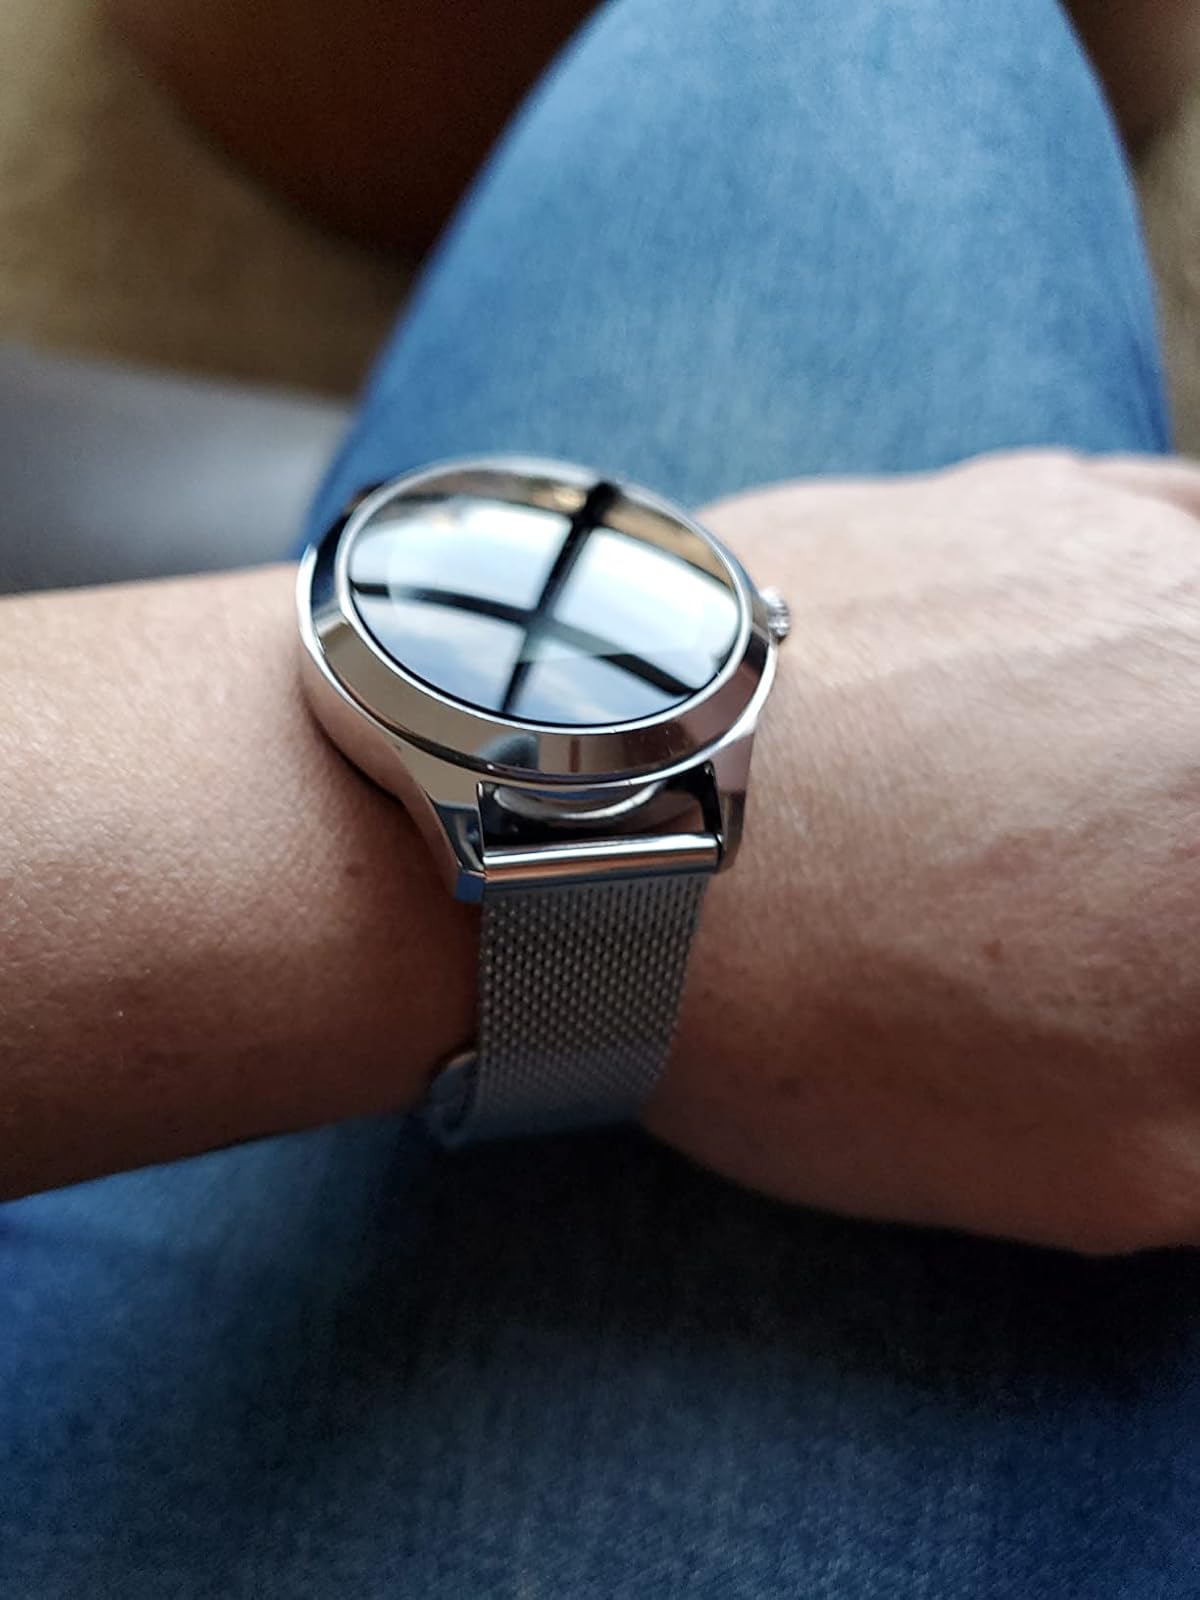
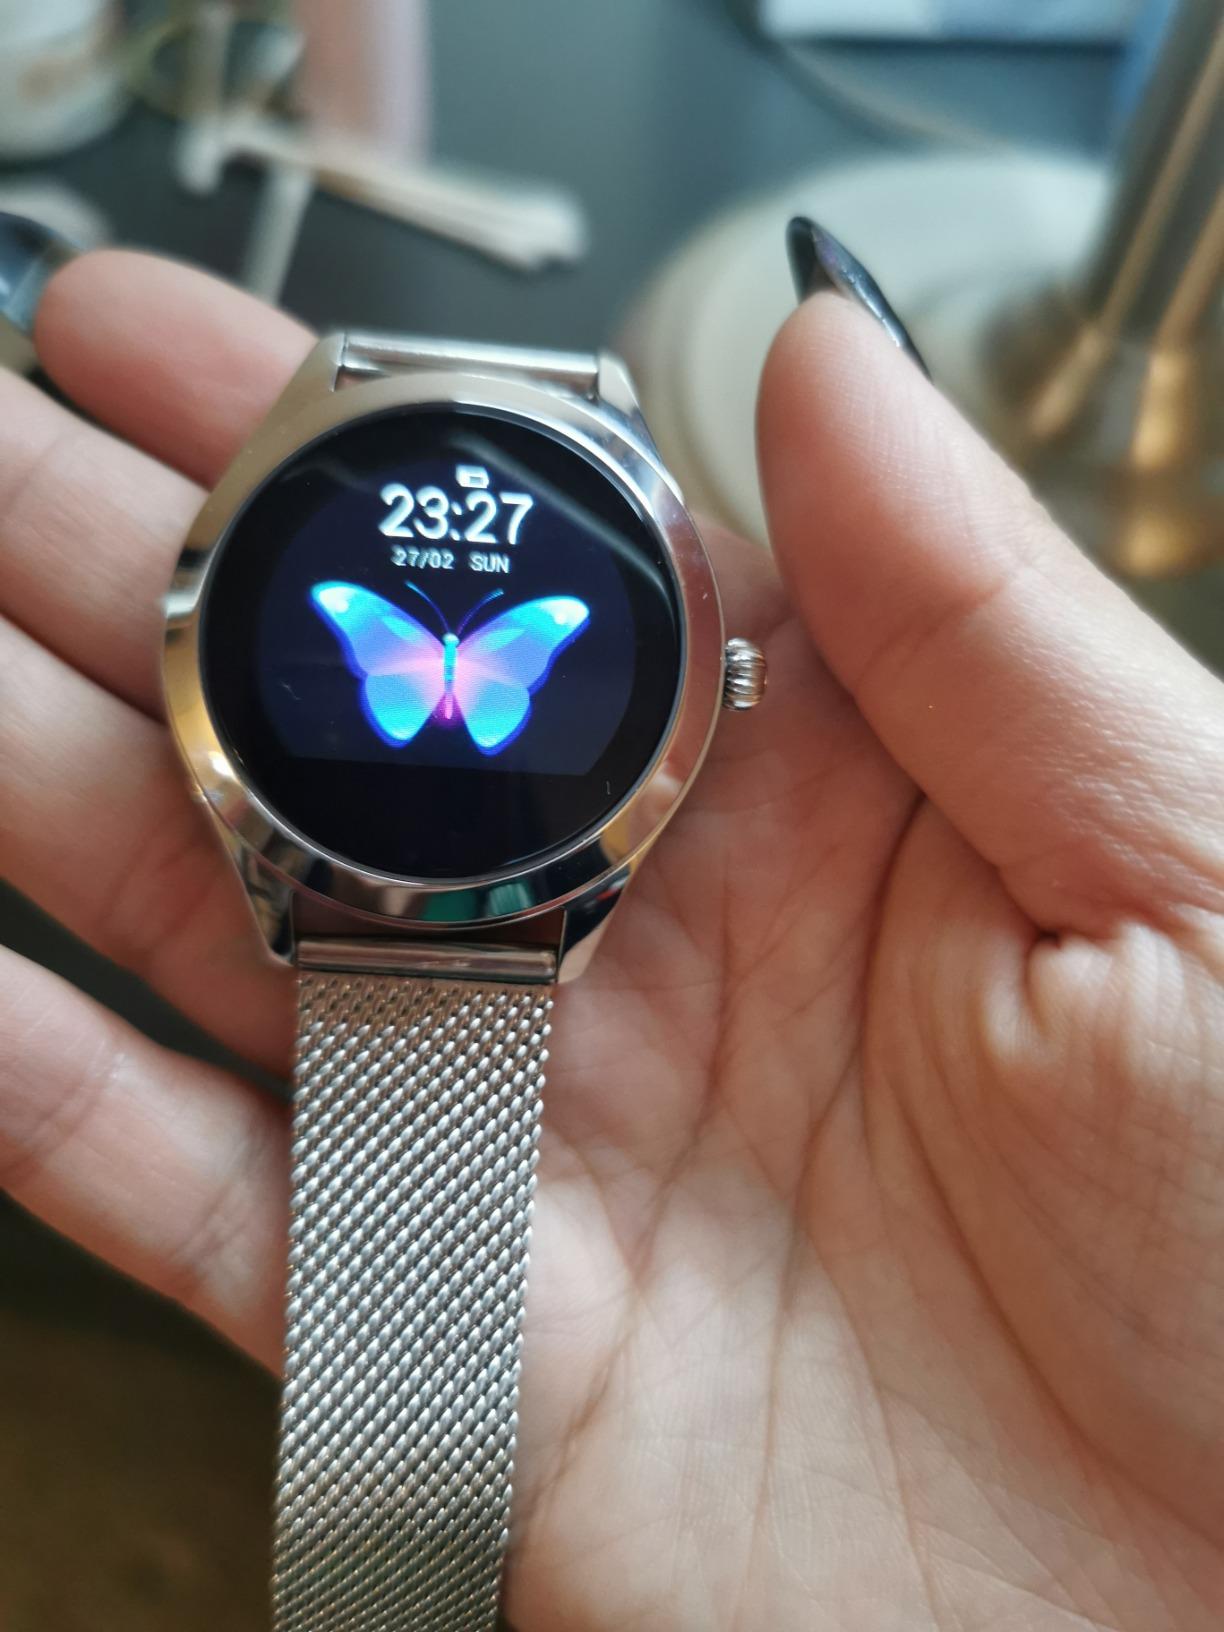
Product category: smartwatch
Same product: yes